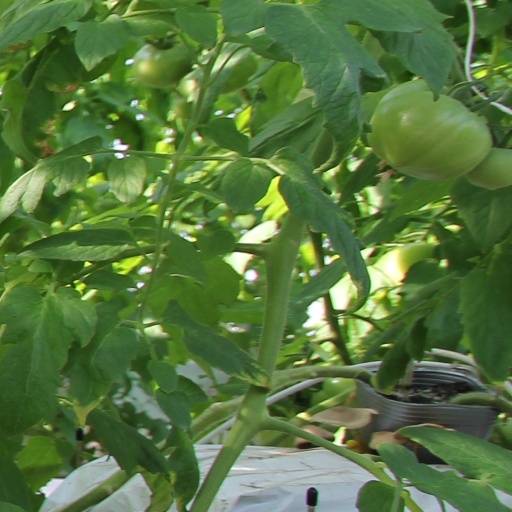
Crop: tomato